Elite Gendarmes of the Imperial Guard

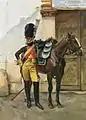
An elite gendarme stands guard at Napoleon's headquarters. Painting by François Flameng.

The Elite Gendarmerie of the Imperial Guard (French: "Gendarmerie d'élite de la Garde impériale") was a French gendarmerie unit formed in 1801 by Napoleon Bonaparte as part of the Consular Guard which became the Imperial Guard in 1804. In time of peace, their role was to protect official residences and palaces and to provide security to important political figures. In time of war, their role was to protect the Imperial headquarters, to escort prisoners and occasionally to enforce the law and limit civil disorder in conquered cities.